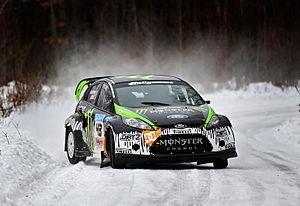
Hoonigan Racing Division est une équipe américaine de sport automobile engagée en championnat du monde de rallycross. Elle a évolué par le passé en Global Rallycross Championship, en WRC et en Rally America.